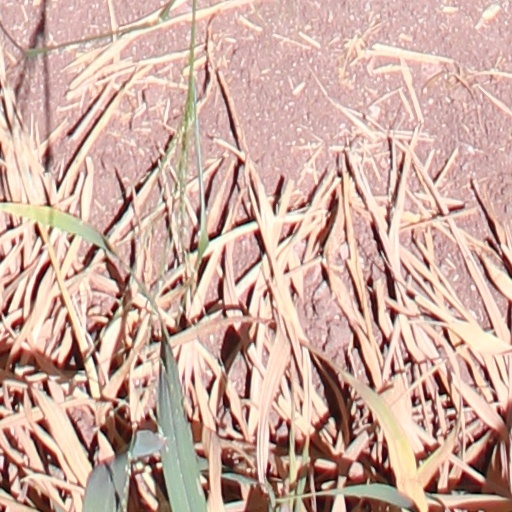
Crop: wheat